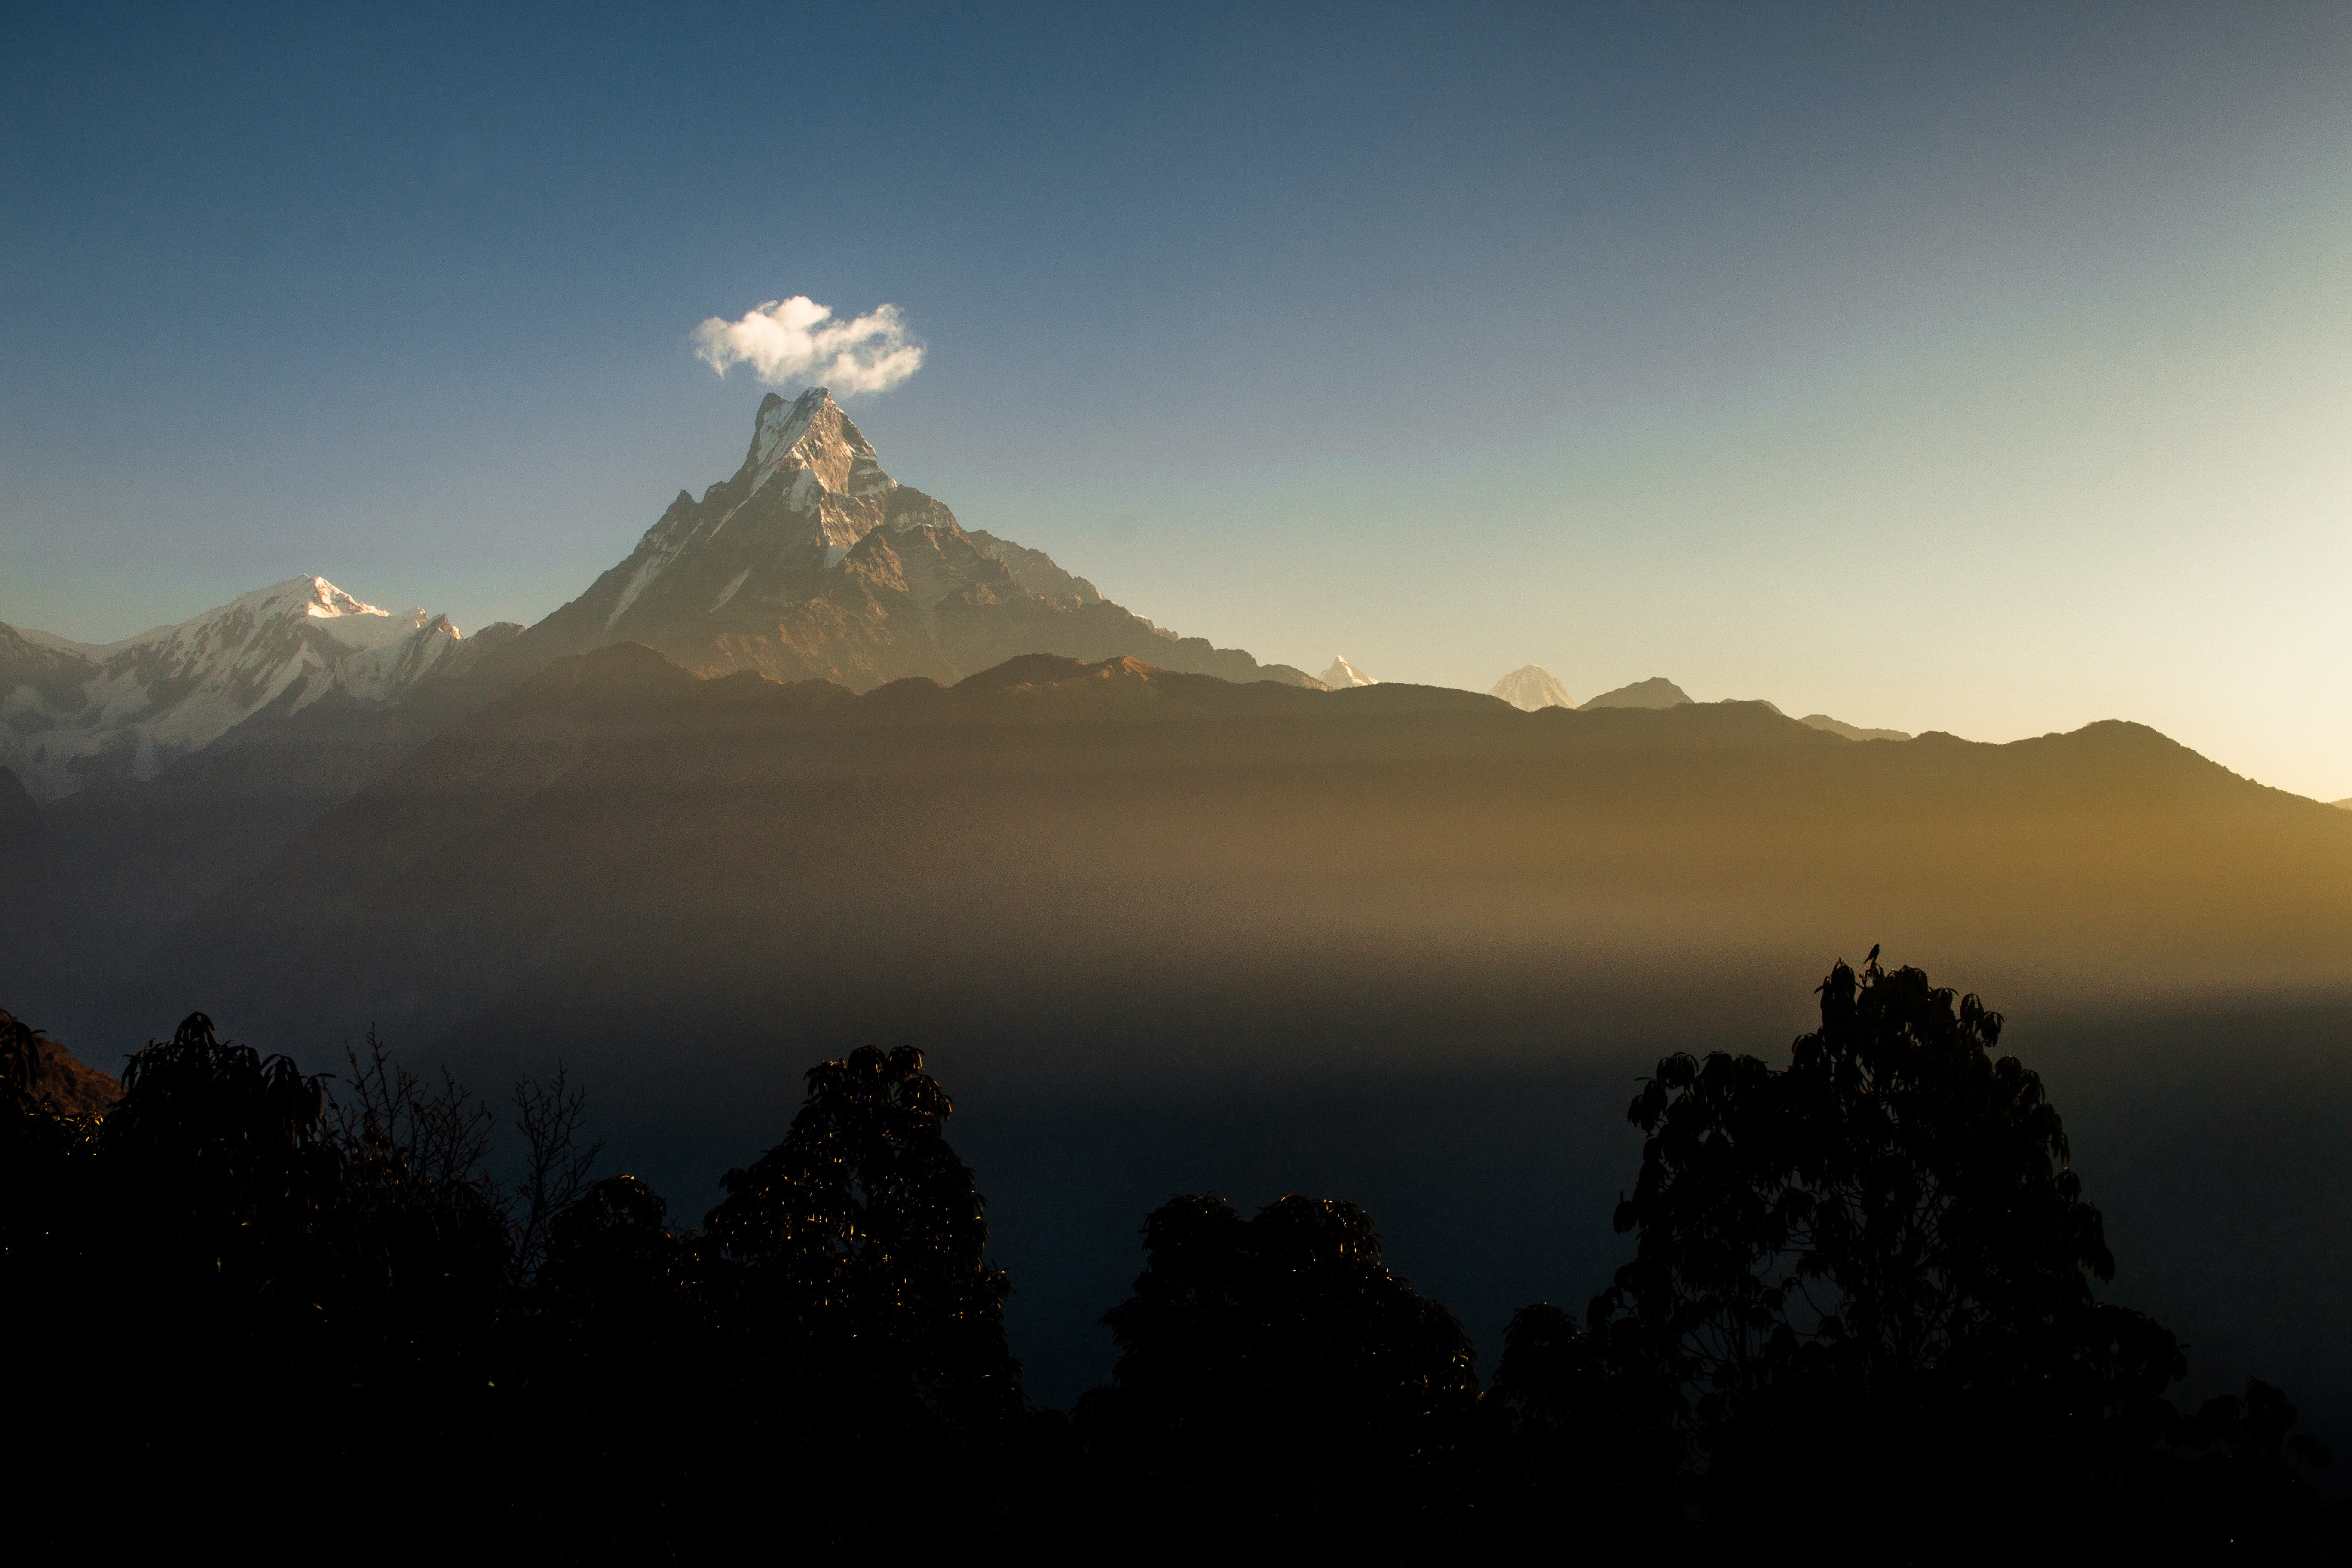
landscape, nature, horizon, mountain, cloud, sky, fog, sunrise, sunset, mist, photography, sunlight, morning, hill, adventure, dawn, atmosphere, mountain range, vacation, travel, dusk, environment, evening, journey, asia, tourism, summit, nepal, trekking, himalaya, landform, geographical feature, atmospheric phenomenon, mountainous landforms